Christmas dinner

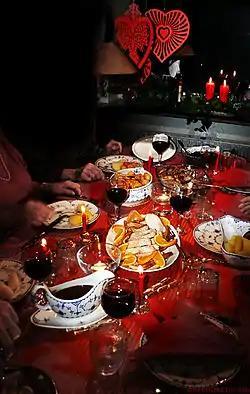
Danish Christmas dinner.

Common traditional dishes served for the main course in the noche buena include: lechón, various types of pancit (noodles), Filipino spaghetti, "hamonado", "jamón", "queso de bola", "morcón", "embutido", chicken galantina, "almondigas" (meatballs), "paelya" ("arroz valenciana", "bringhe", etc.), "lumpia", "menudo", "mechado", "caldereta", "callos", chicken pastel, "relyenong bangús" (stuffed milkfish), "lengua estofado", "adobo", and various types of barbecue ("inihaw"). Almost all of these dishes are eaten with white rice. Desserts and side dishes include "úbe halayá", turon, leche flan, macaroni salad, "membrilyo", fruit salad, buko salad, "crema de fruta", "ensaymada", champorado, mango float, fruitcake, "castañas" (roasted chestnuts), and various other "kakanin" (rice cakes) like "puto bumbong", "bibingka", "suman", "biko", and "sapin-sapin". Popular beverages are "tsokolate" as well as coffee, soda, wine, beer, alcoholic drinks, and fruit juices.